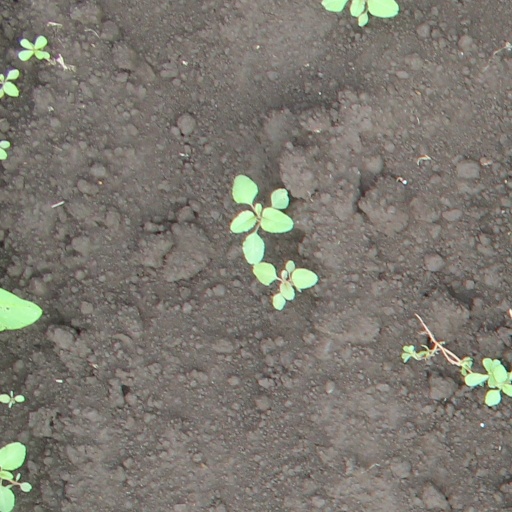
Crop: soybean